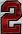
Number: 2